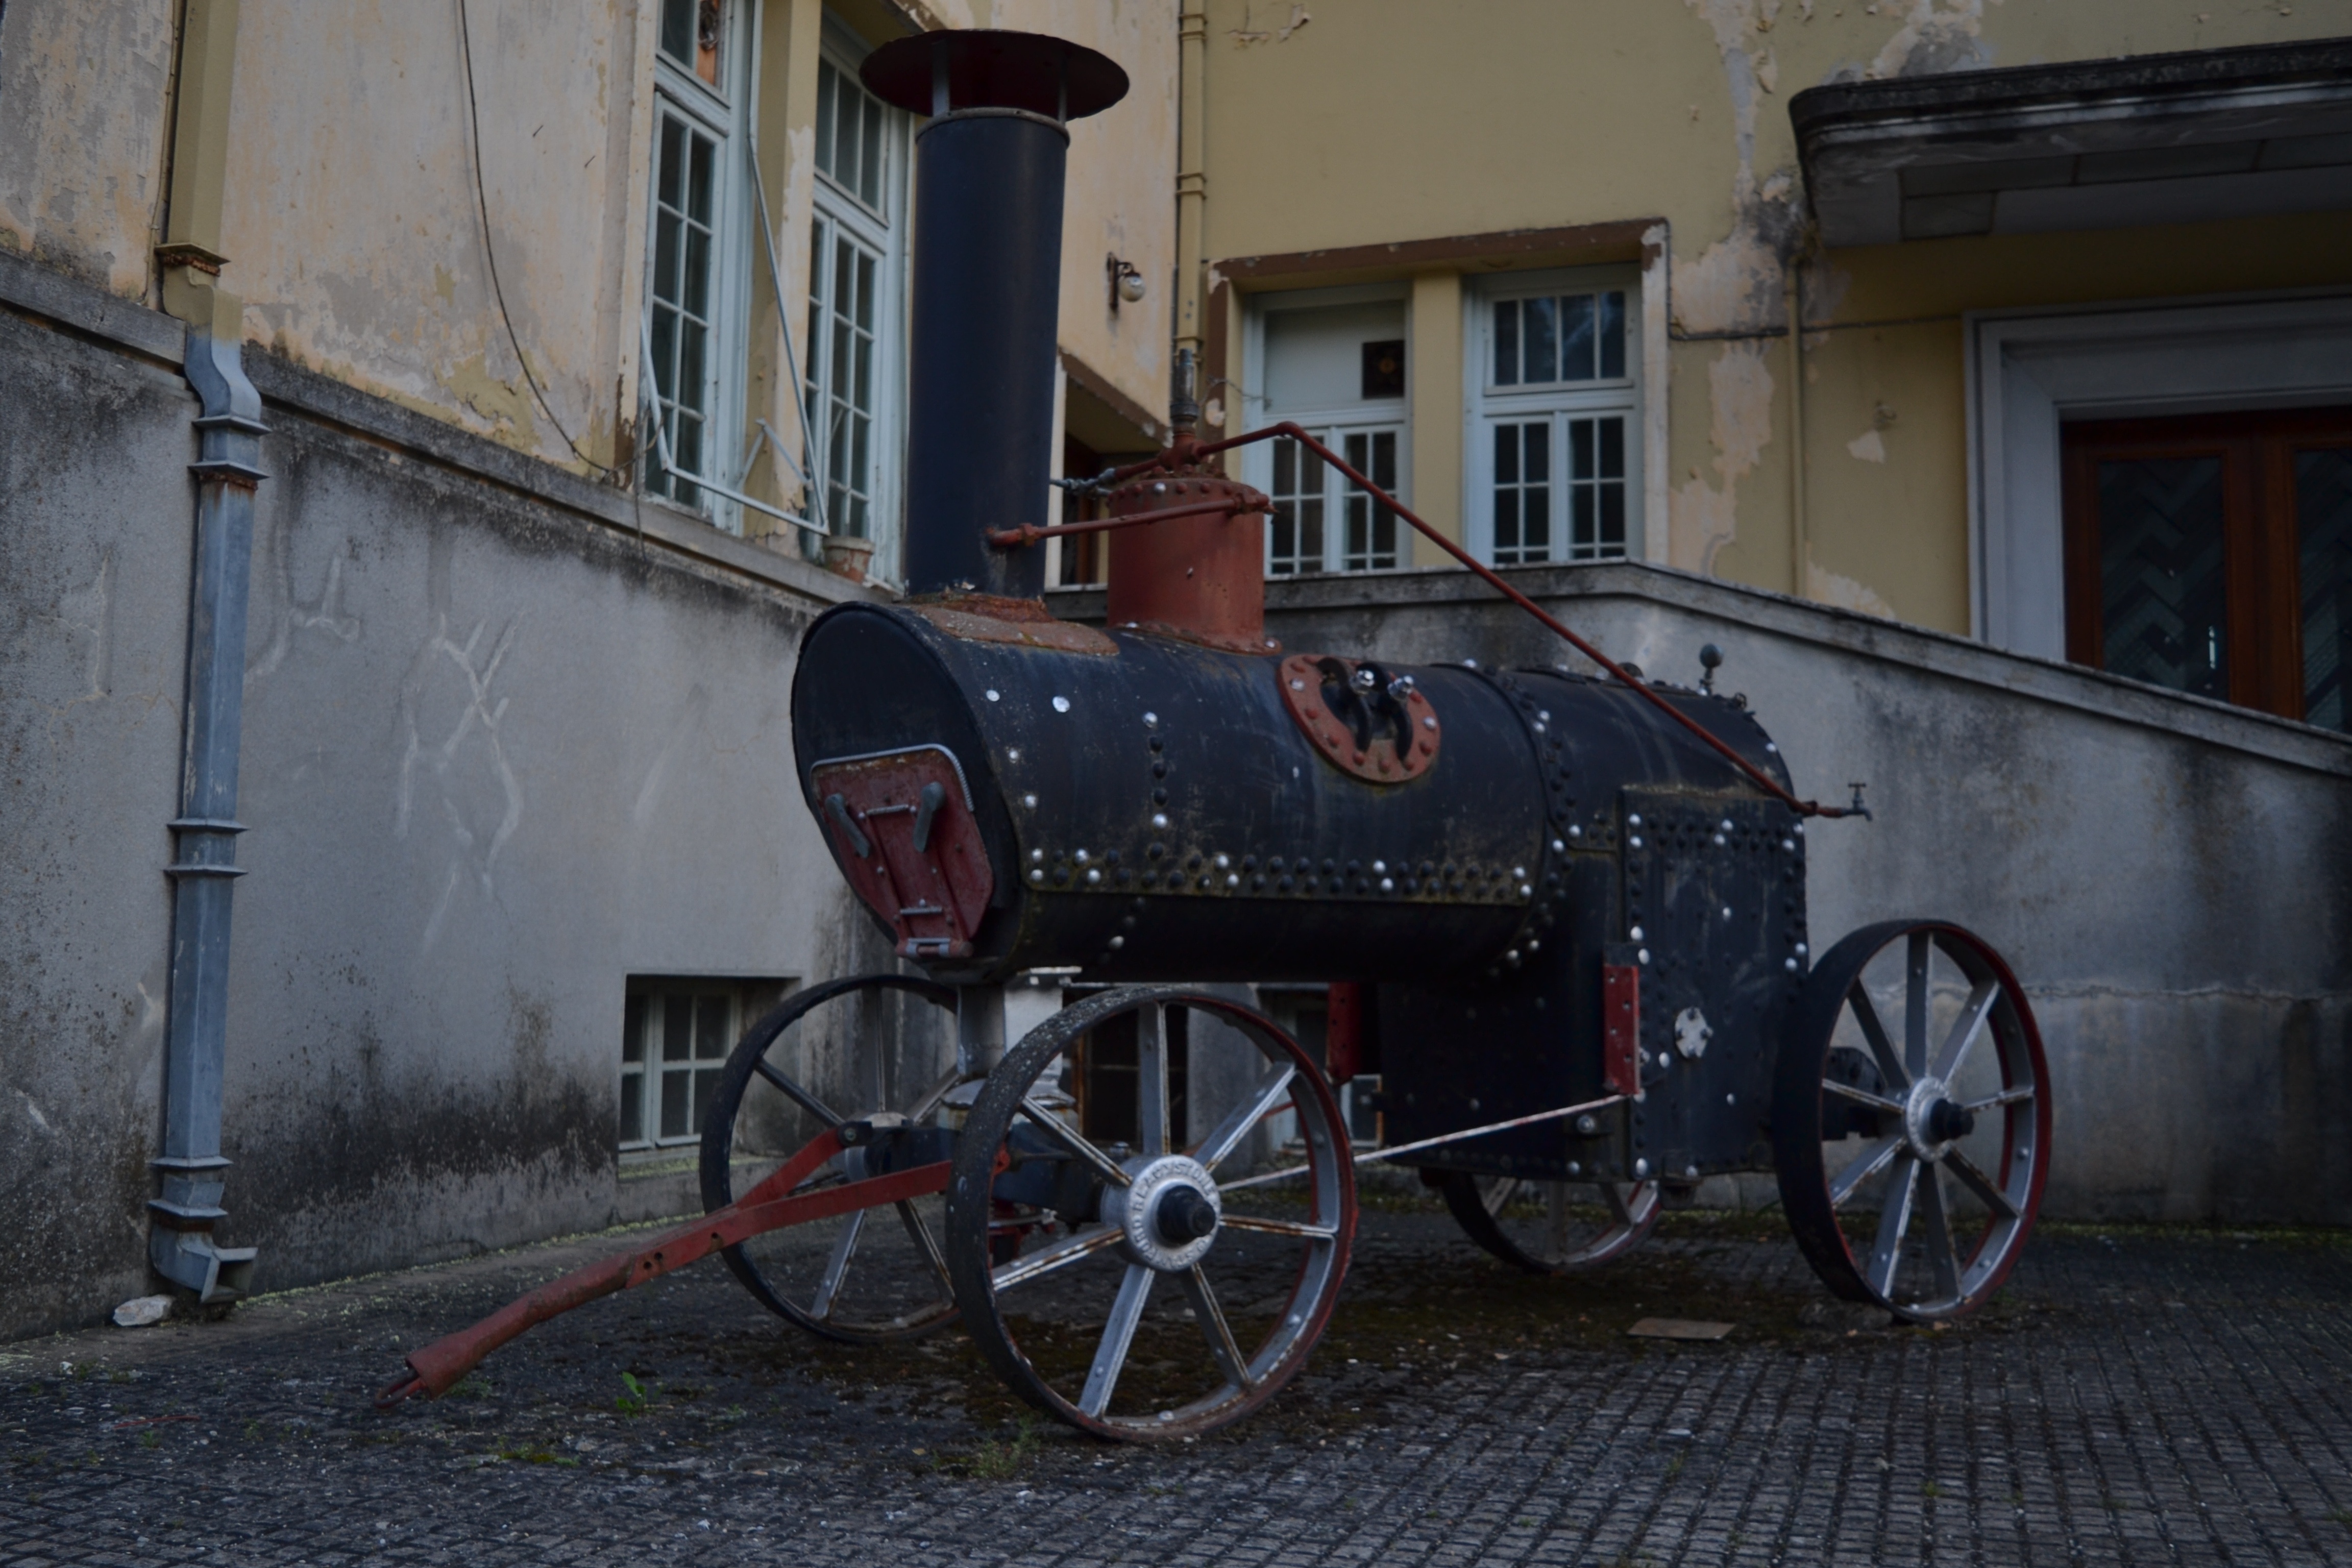
car, wheel, transport, vehicle, vintage car, carriage, land vehicle, mode of transport, horse and buggy